Justin Trudeau

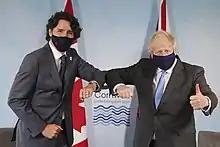
Trudeau and British Prime Minister Boris Johnson elbow bump while wearing face masks as a COVID-19 precaution during the 47th G7 summit, June 2021

In the days following his victory in the leadership race, snapshot polls recorded a surge in support for the Liberal party.